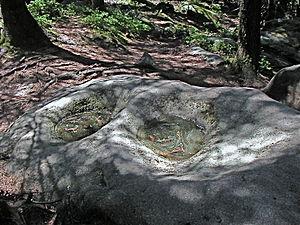
En géomorphologie, une cupule est une forme en creux de dissolution que l'on trouve sur les surfaces généralement horizontales de certaines roches, surtout d'origine sédimentaires comme les grès, les conglomérats. Sa forme est généralement ronde, oblongue. En milieu karstique, on parle de kamenitza.